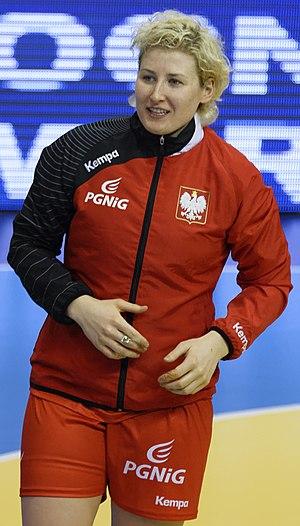
Rencontre en la Pologne et la norvège lors de la golden League de handball. A Dijon, le 19 mars 2015.